New South Wales D55 class locomotive

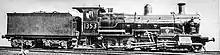
Class D55 locomotive (former K.1353 class)

In 1916, Clyde Engineering were awarded a contract for the construction of 300 K class locomotives. Following experiments with Southern type valve gear on an earlier class, Chief Mechanical Engineer Edward Lucy proposed its installation on these locomotives. The use of Southern valve gear was rare on locomotives operating outside the United States of America. Its use in this instance signaled the first NSWGR main line design with outside valve gear. The wisdom of the decision supporting Southern Valve Gear replacing the (inside) Allen Valve Gear of the 460 otherwise closely related Standard Goods Engines was borne out by the results, the K's (55's) averagely having much better valve events than those of their 460 close ancestors, throughout their lives.